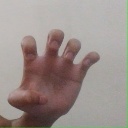
अक्षर: झ